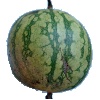
Label: watermelon